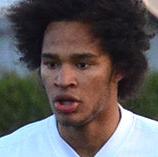
Age: 17